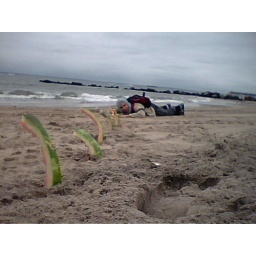
MEYTZAG against the program to kill the beach for a few hotels... or: HITPALPELUT and eating a watermelon with friends.